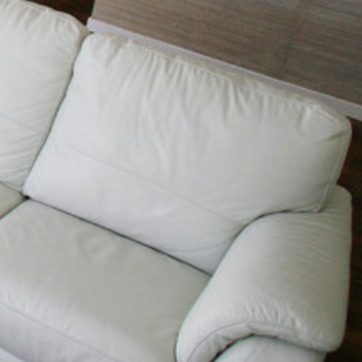
Material: leather